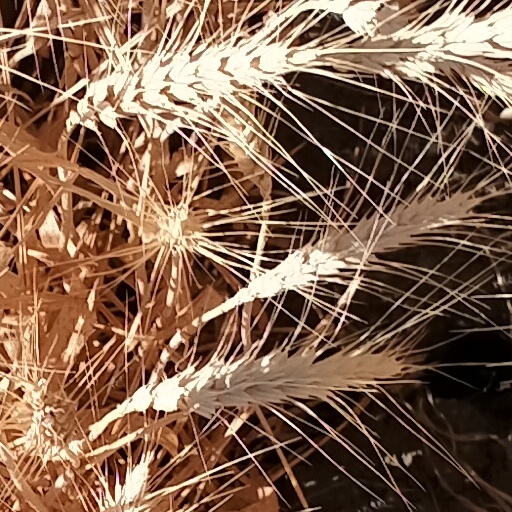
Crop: wheat